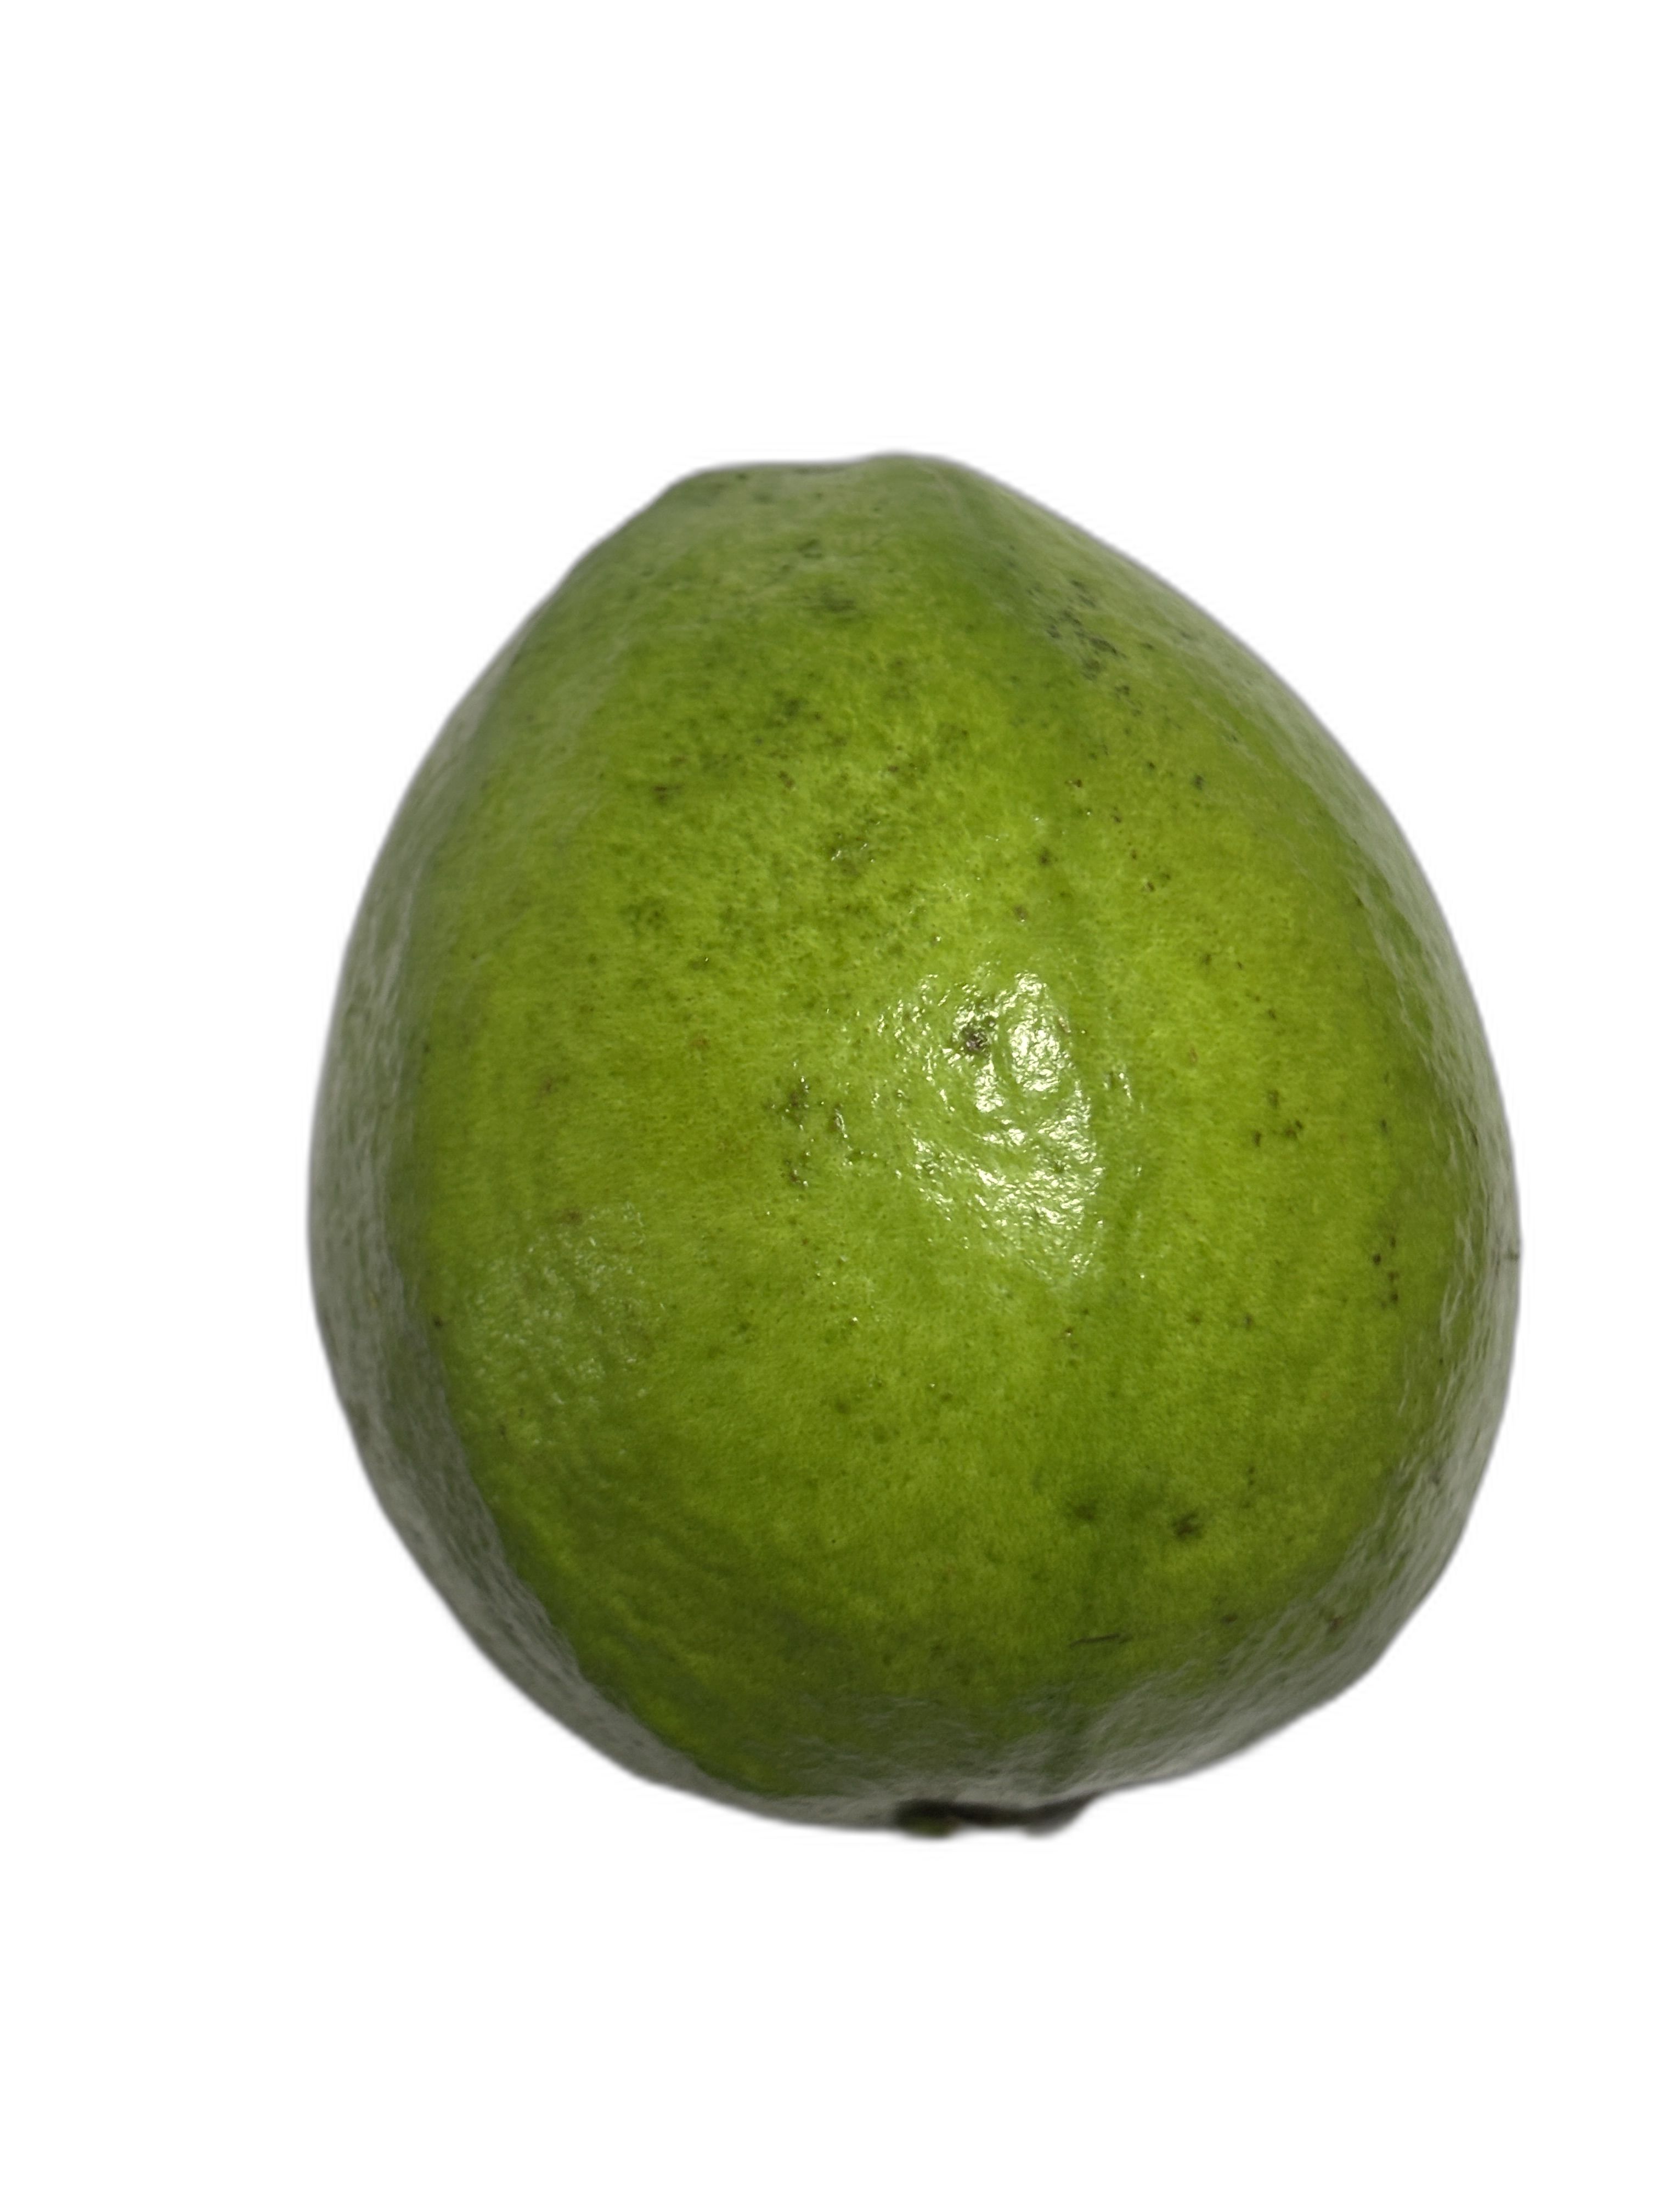
Plant part: fruit
Disease: Healthy